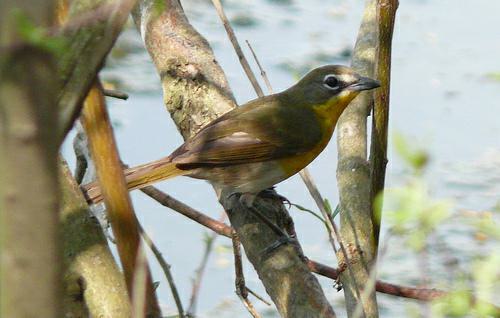
A photo of a yellow breasted chat